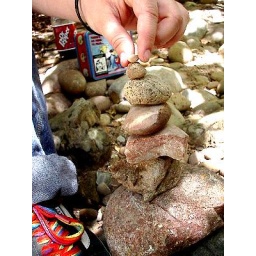
rocks in the canyon